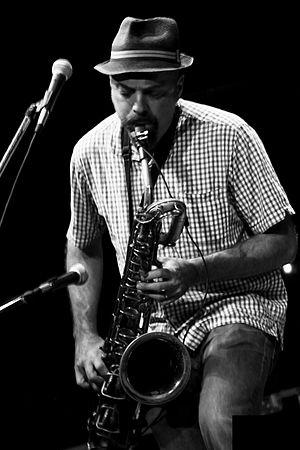
Dana Colley, né le 17 octobre 1961 à Portland, est un musicien américain. Il est le saxophoniste du groupe de rock alternatif Morphine.